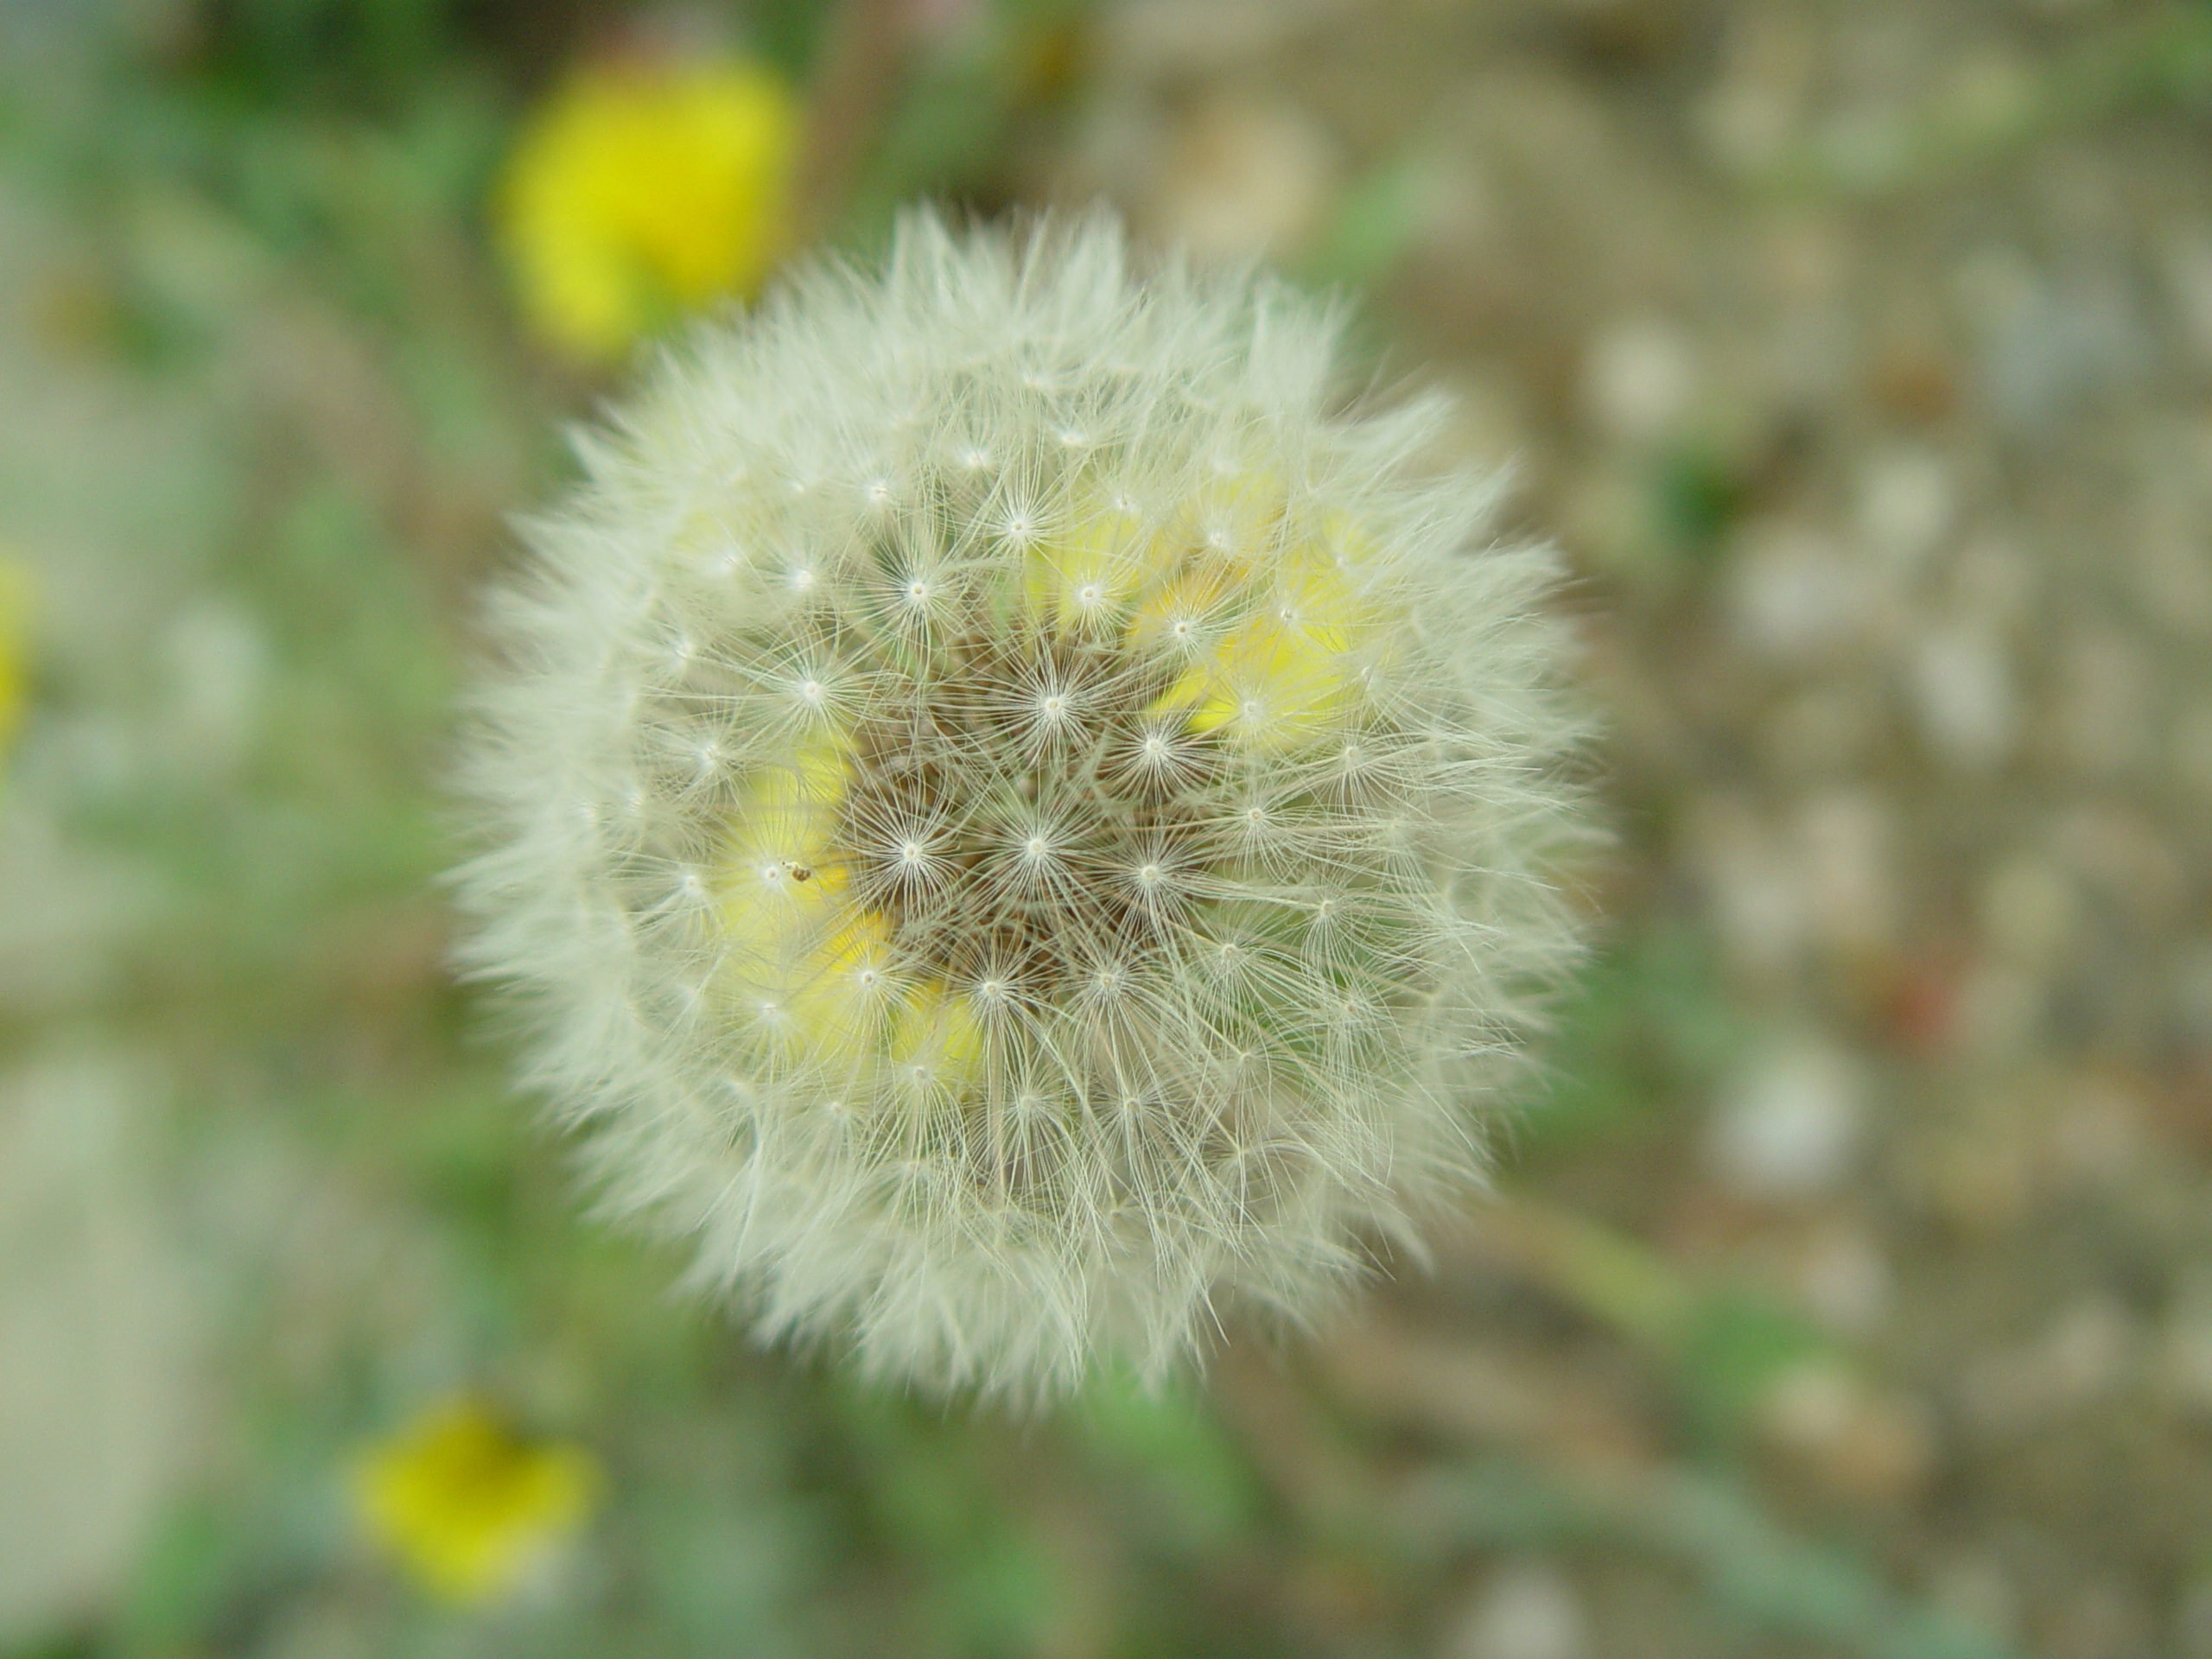
nature, plant, meadow, dandelion, flower, petal, produce, factory, botany, flora, wildflower, flowers, close up, macro photography, spore, flowering plant, daisy family, plant stem, land plant